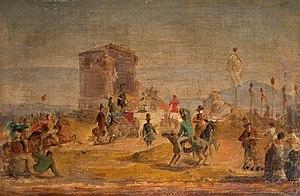
La Deutscher Künstlerverein une association d'artistes pour les artistes germanophones à Rome, de 1845 à 1915. Elle succède à la Ponte-Molle-Gesellschaft, fondée en 1813.